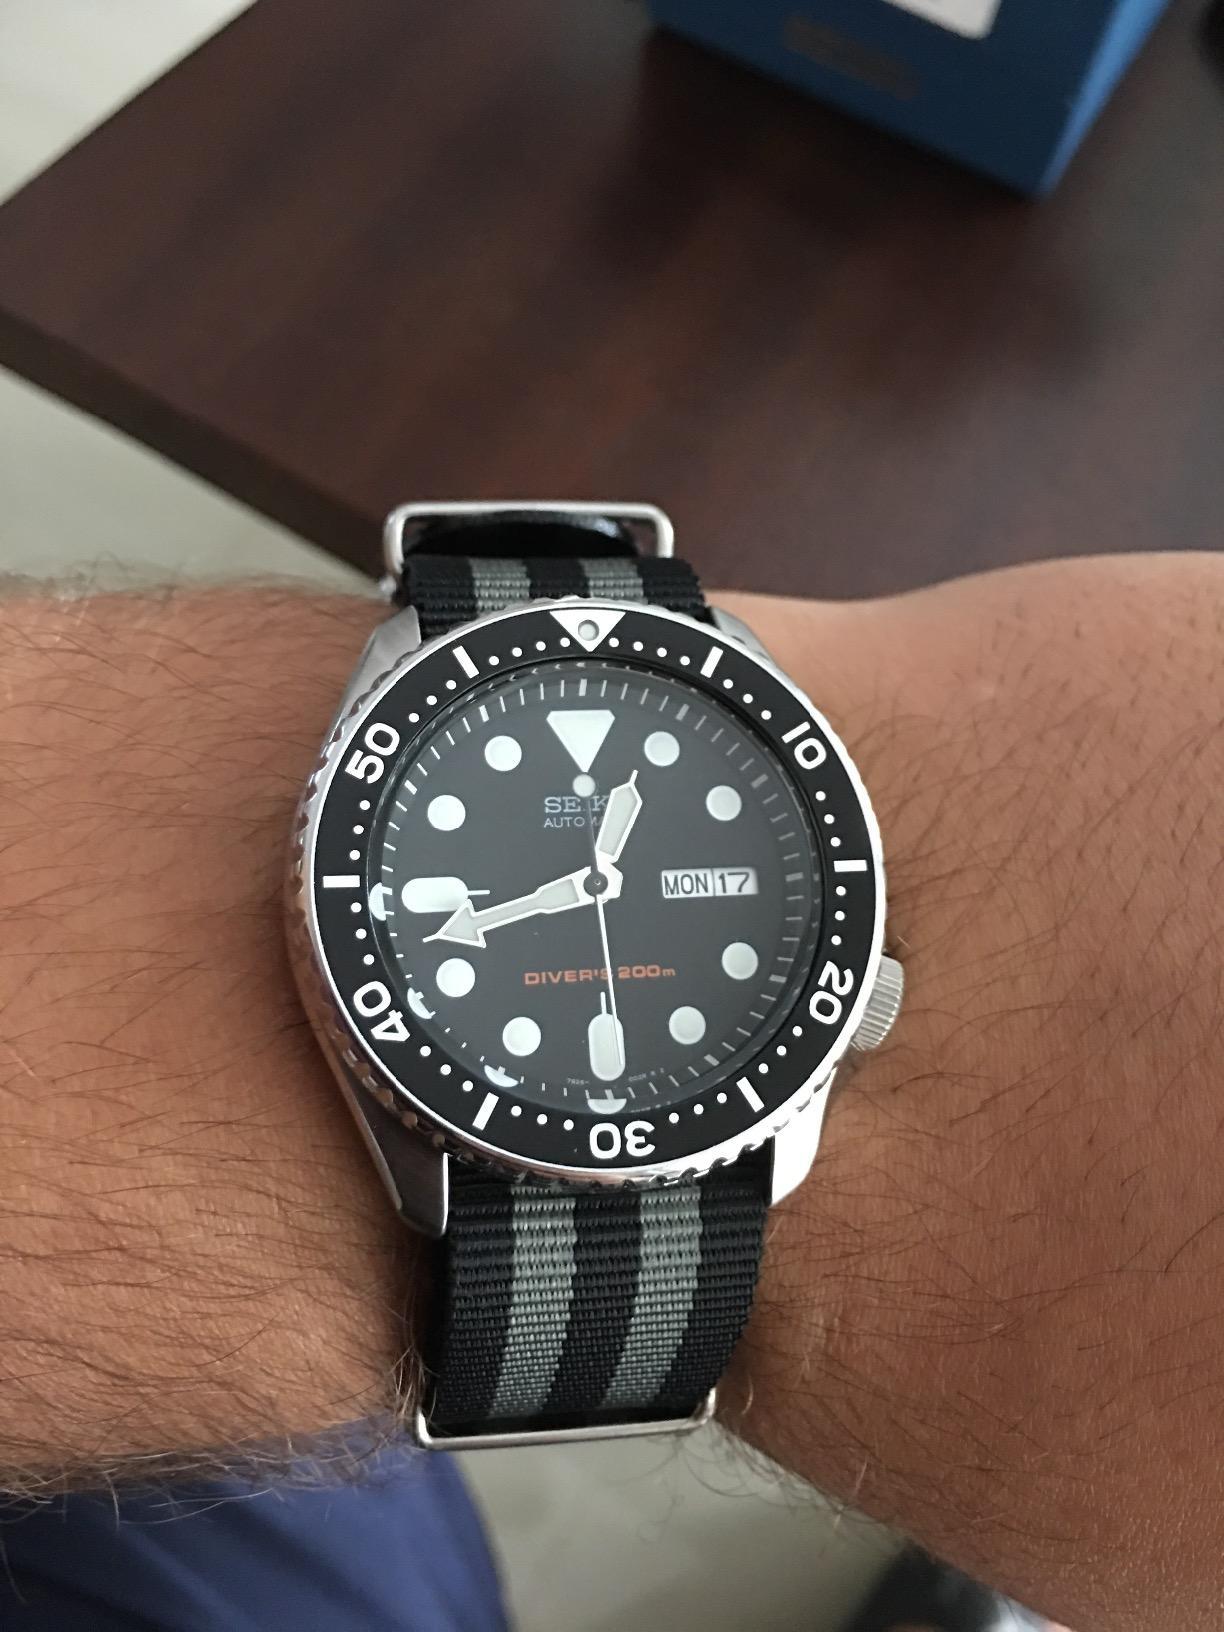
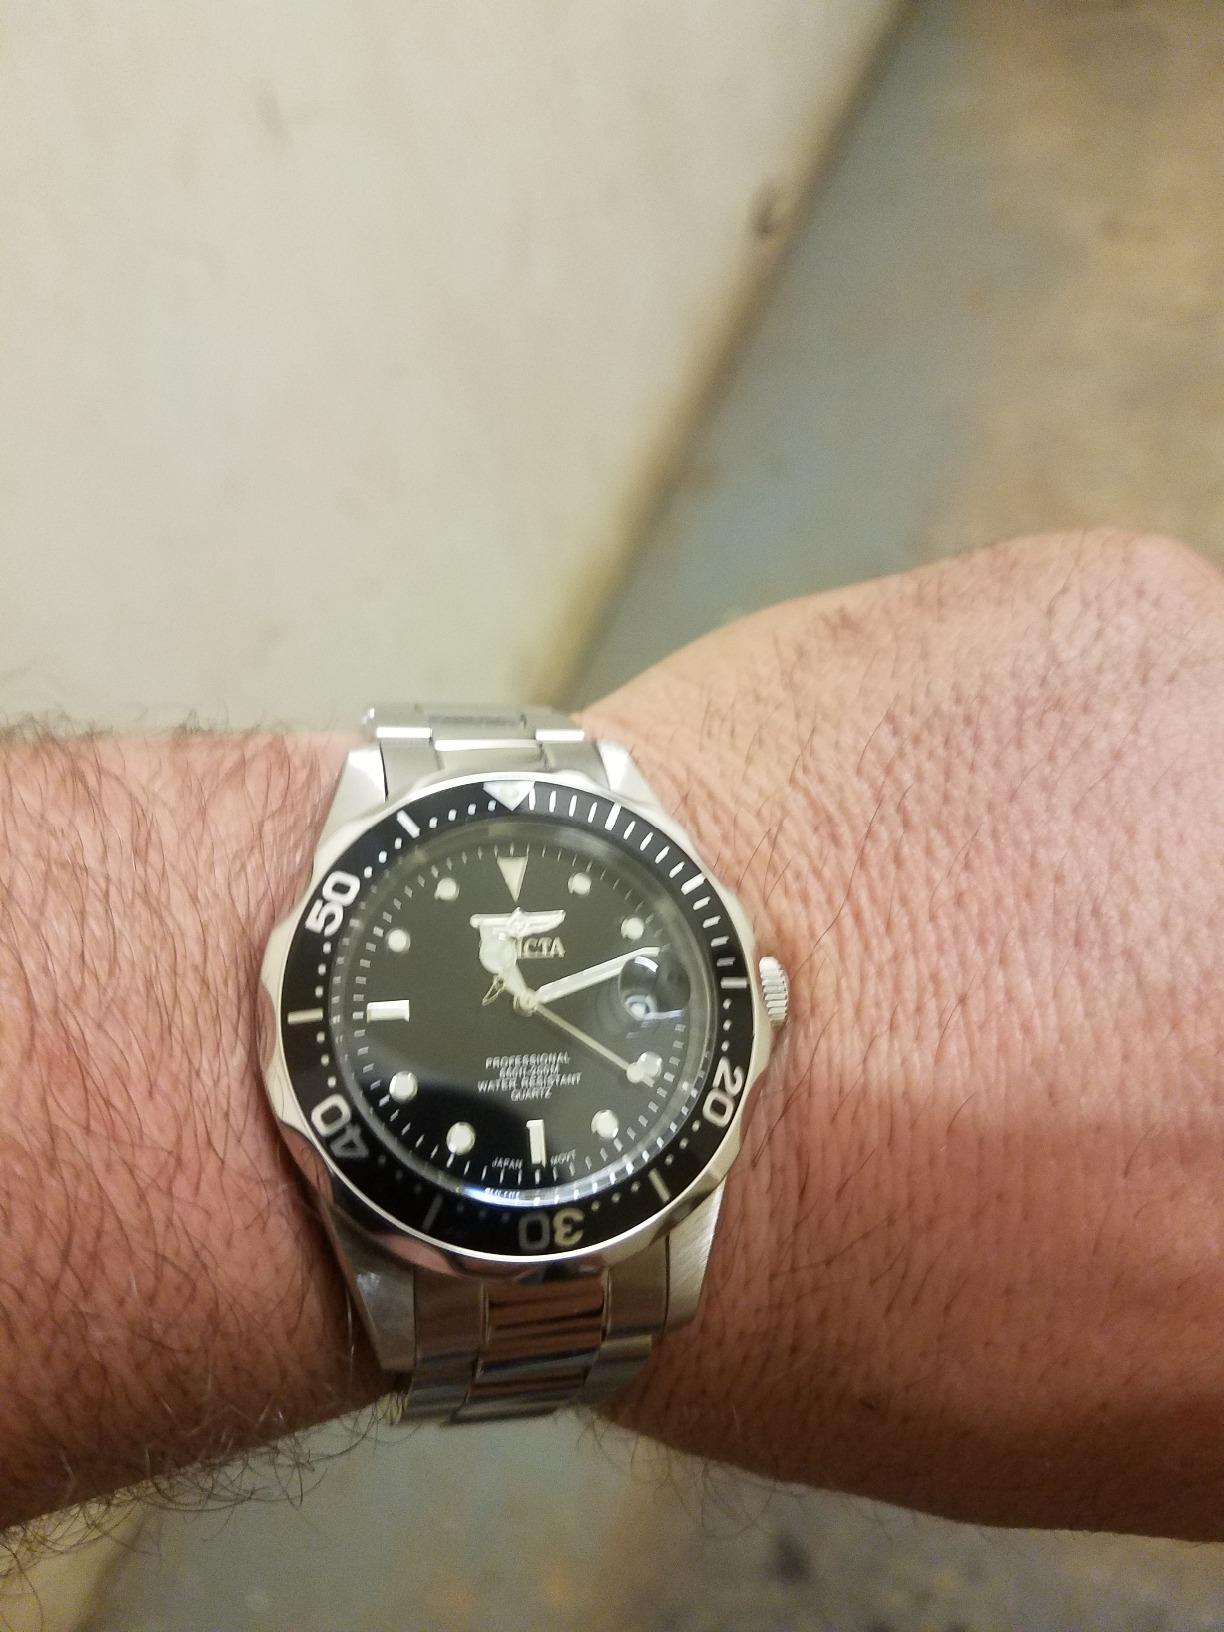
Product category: accessories_watch
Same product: no